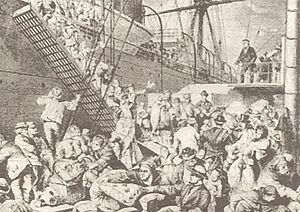
Udvandringen fra Sverige til Nordamerika
Afskedsstund ved Packhuskajen i Göteborg i anden halvdel af 1800-tallet.
Under udvandringen fra Sverige til Nordamerika i 1800- og starten af 1900-tallet forlod omkring 1,3 millioner svenskere Sverige og flyttede først og fremmest til USA. Rejsen gik med båd over Atlanterhavet.